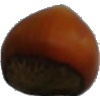
Label: nut_forest